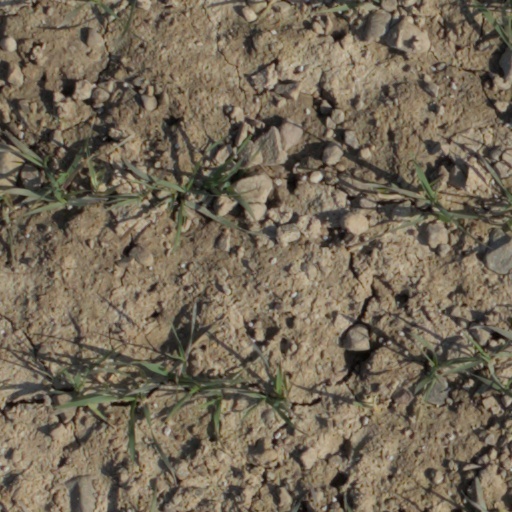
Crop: wheat